Charles Fryatt

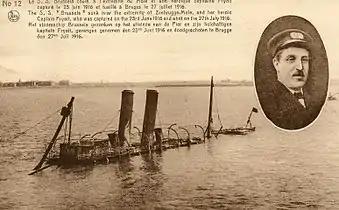
SS "Brussels" scuttled at Zeebrugge, October 1918

On 28 March 1915, as captain of the , he was ordered to stop by when his ship was near the Maas lightvessel. Seeing the U-boat had surfaced to torpedo his ship, Fryatt ordered full steam ahead and tried to ram "U-33", which crash-dived. For this second action, Fryatt was awarded a gold watch by the Admiralty. The watch was inscribed "Presented by the Lords Commissioners of the Admiralty to Chas. Algernon Fryatt Master of the S.S. 'Brussels' in recognition of the example set by that vessel when attacked by a German submarine on 28 March 1915." Fryatt was presented with a certificate on vellum by the Lords Commissioners of the Admiralty. He was also praised in the House of Commons.